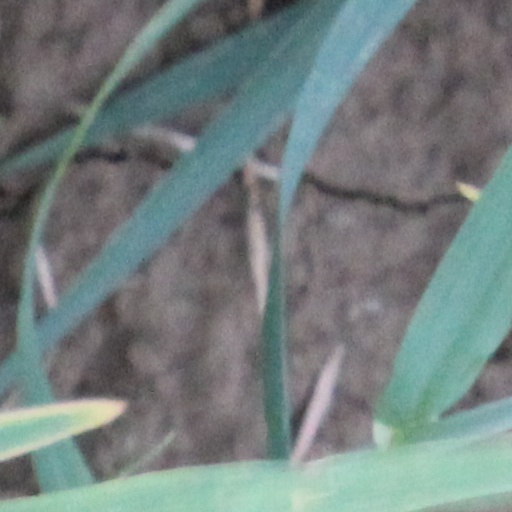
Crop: wheat